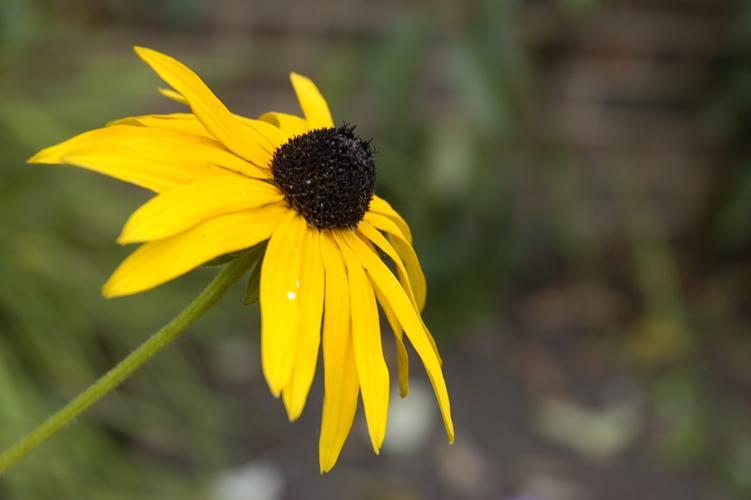
Label: black-eyed susan